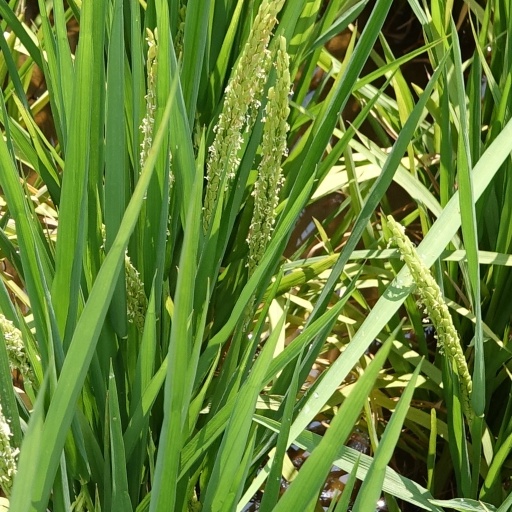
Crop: rice